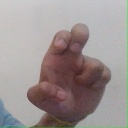
अक्षर: अ